Ugrin Csák (archbishop of Kalocsa)

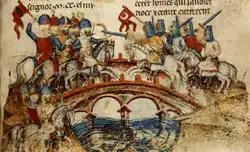
The Battle of Mohi, where Ugrin Csák was killed

The Hungarian army reached the flooded river Sajó in the following days. The cautious king ordered the building of a heavily fortified camp of wagons, a battle-tested countermeasure against nomadic armies. Roger of Torre Maggiore emphasized in his narration "Carmen miserabile" that Ugrin urged the monarch to march out against the Mongols in force, because they "were day and night burning down villages all around". According to Thomas the Archdeacon, a Ruthenian slave of the Mongols escaped to the Hungarians on 10 April and warned them that the Mongols intended a night attack over the bridge over the Sajó. Duke Coloman, Ugrin Csák and Rembald de Voczon, the master of the Knights Templar in Hungary and Slavonia, gathered their armies and marched to the bridge, arriving there by midnight. They attacked a vanguard of the Mongol army, who began to cross the bridge by then. The rapid onslaught was a resounding success, as most of the enemy were killed or drowned in the river. Coloman and Ugrin returned to the royal camp, leaving behind approximately 1,000 watchmen at the bridge, unaware that the main Mongol army was nearby. Arriving at the camp, they celebrated their victory. However, both Coloman and Ugrin spent the night fully armed, preparing for a possible attack. According to historian János B. Szabó, the chronicler Thomas the Archdeacon arbitrarily emphasizes the courage of Duke Coloman and Ugrin, overemphasizing their role in the battle, while everyone except them turns out to be a coward and want to avoid a clash with the Mongols. The unexpected Hungarian victory forced Batu and the Mongol generals to modify their plans. Shiban was sent north to a ford with a smaller force to cross the river and attack the rear of the bridge-guard. When the fleeing Hungarians arrived at the camp they woke the others. Coloman, Ugrin and Rembald, as Thomas the Archdeacon narrates, then left the camp again to deal with the attackers. Others remained there, believing this was also a minor attack and that Coloman would again be victorious. But as Coloman and Ugrin witnessed the horde of Mongols swell, they realized that this was not a minor raid but an attack by the main Mongol force. After some heavy fighting, they returned to the camp hoping to mobilise the full army. They were badly disappointed, as Béla IV had not even issued orders to prepare for battle. Archbishop Ugrin reproached the King for his faults in public. The main Mongol army crossed the bridge in the morning and an open battle took place. The Hungarian army was virtually annihilated in the Battle of Mohi on the Sajó River on 11 April 1241. A great number of Hungarian lords, prelates and noblemen were killed, including the two archbishops, Ugrin Csák and Matthias Rátót.